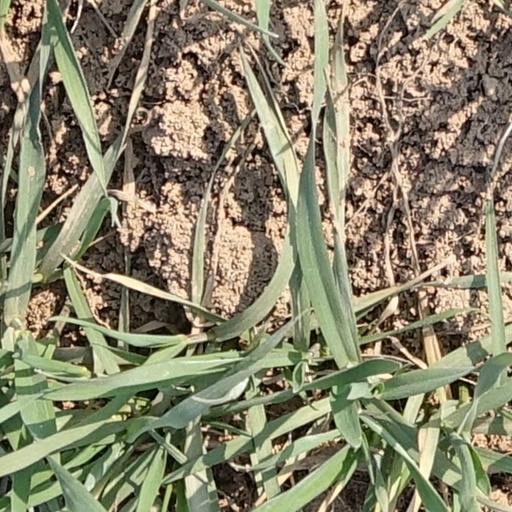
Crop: wheat